Whip-Ma-Whop-Ma-Gate

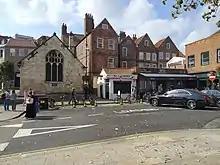
The entire length of the street, seen from the eastern side

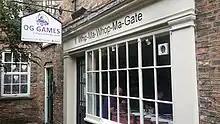
No. 1½ Whip-Ma-Whop-Ma-Gate

Whip-Ma-Whop-Ma-Gate is a street in York, England, known for its short length and unusual name. A continuation of Colliergate, it runs south to meet Pavement, Fossgate, and the Stonebow, a distance of perhaps , and is adjoined by St Saviourgate on its eastern side. St Crux Parish Hall, originally one of York's medieval churches, backs onto it.